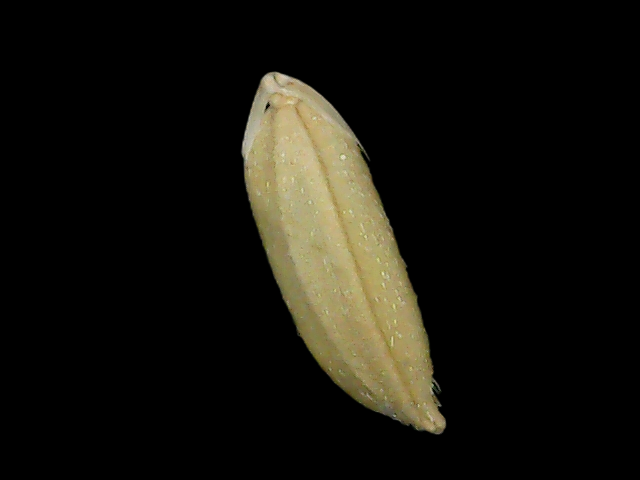
Rice variety: Br23